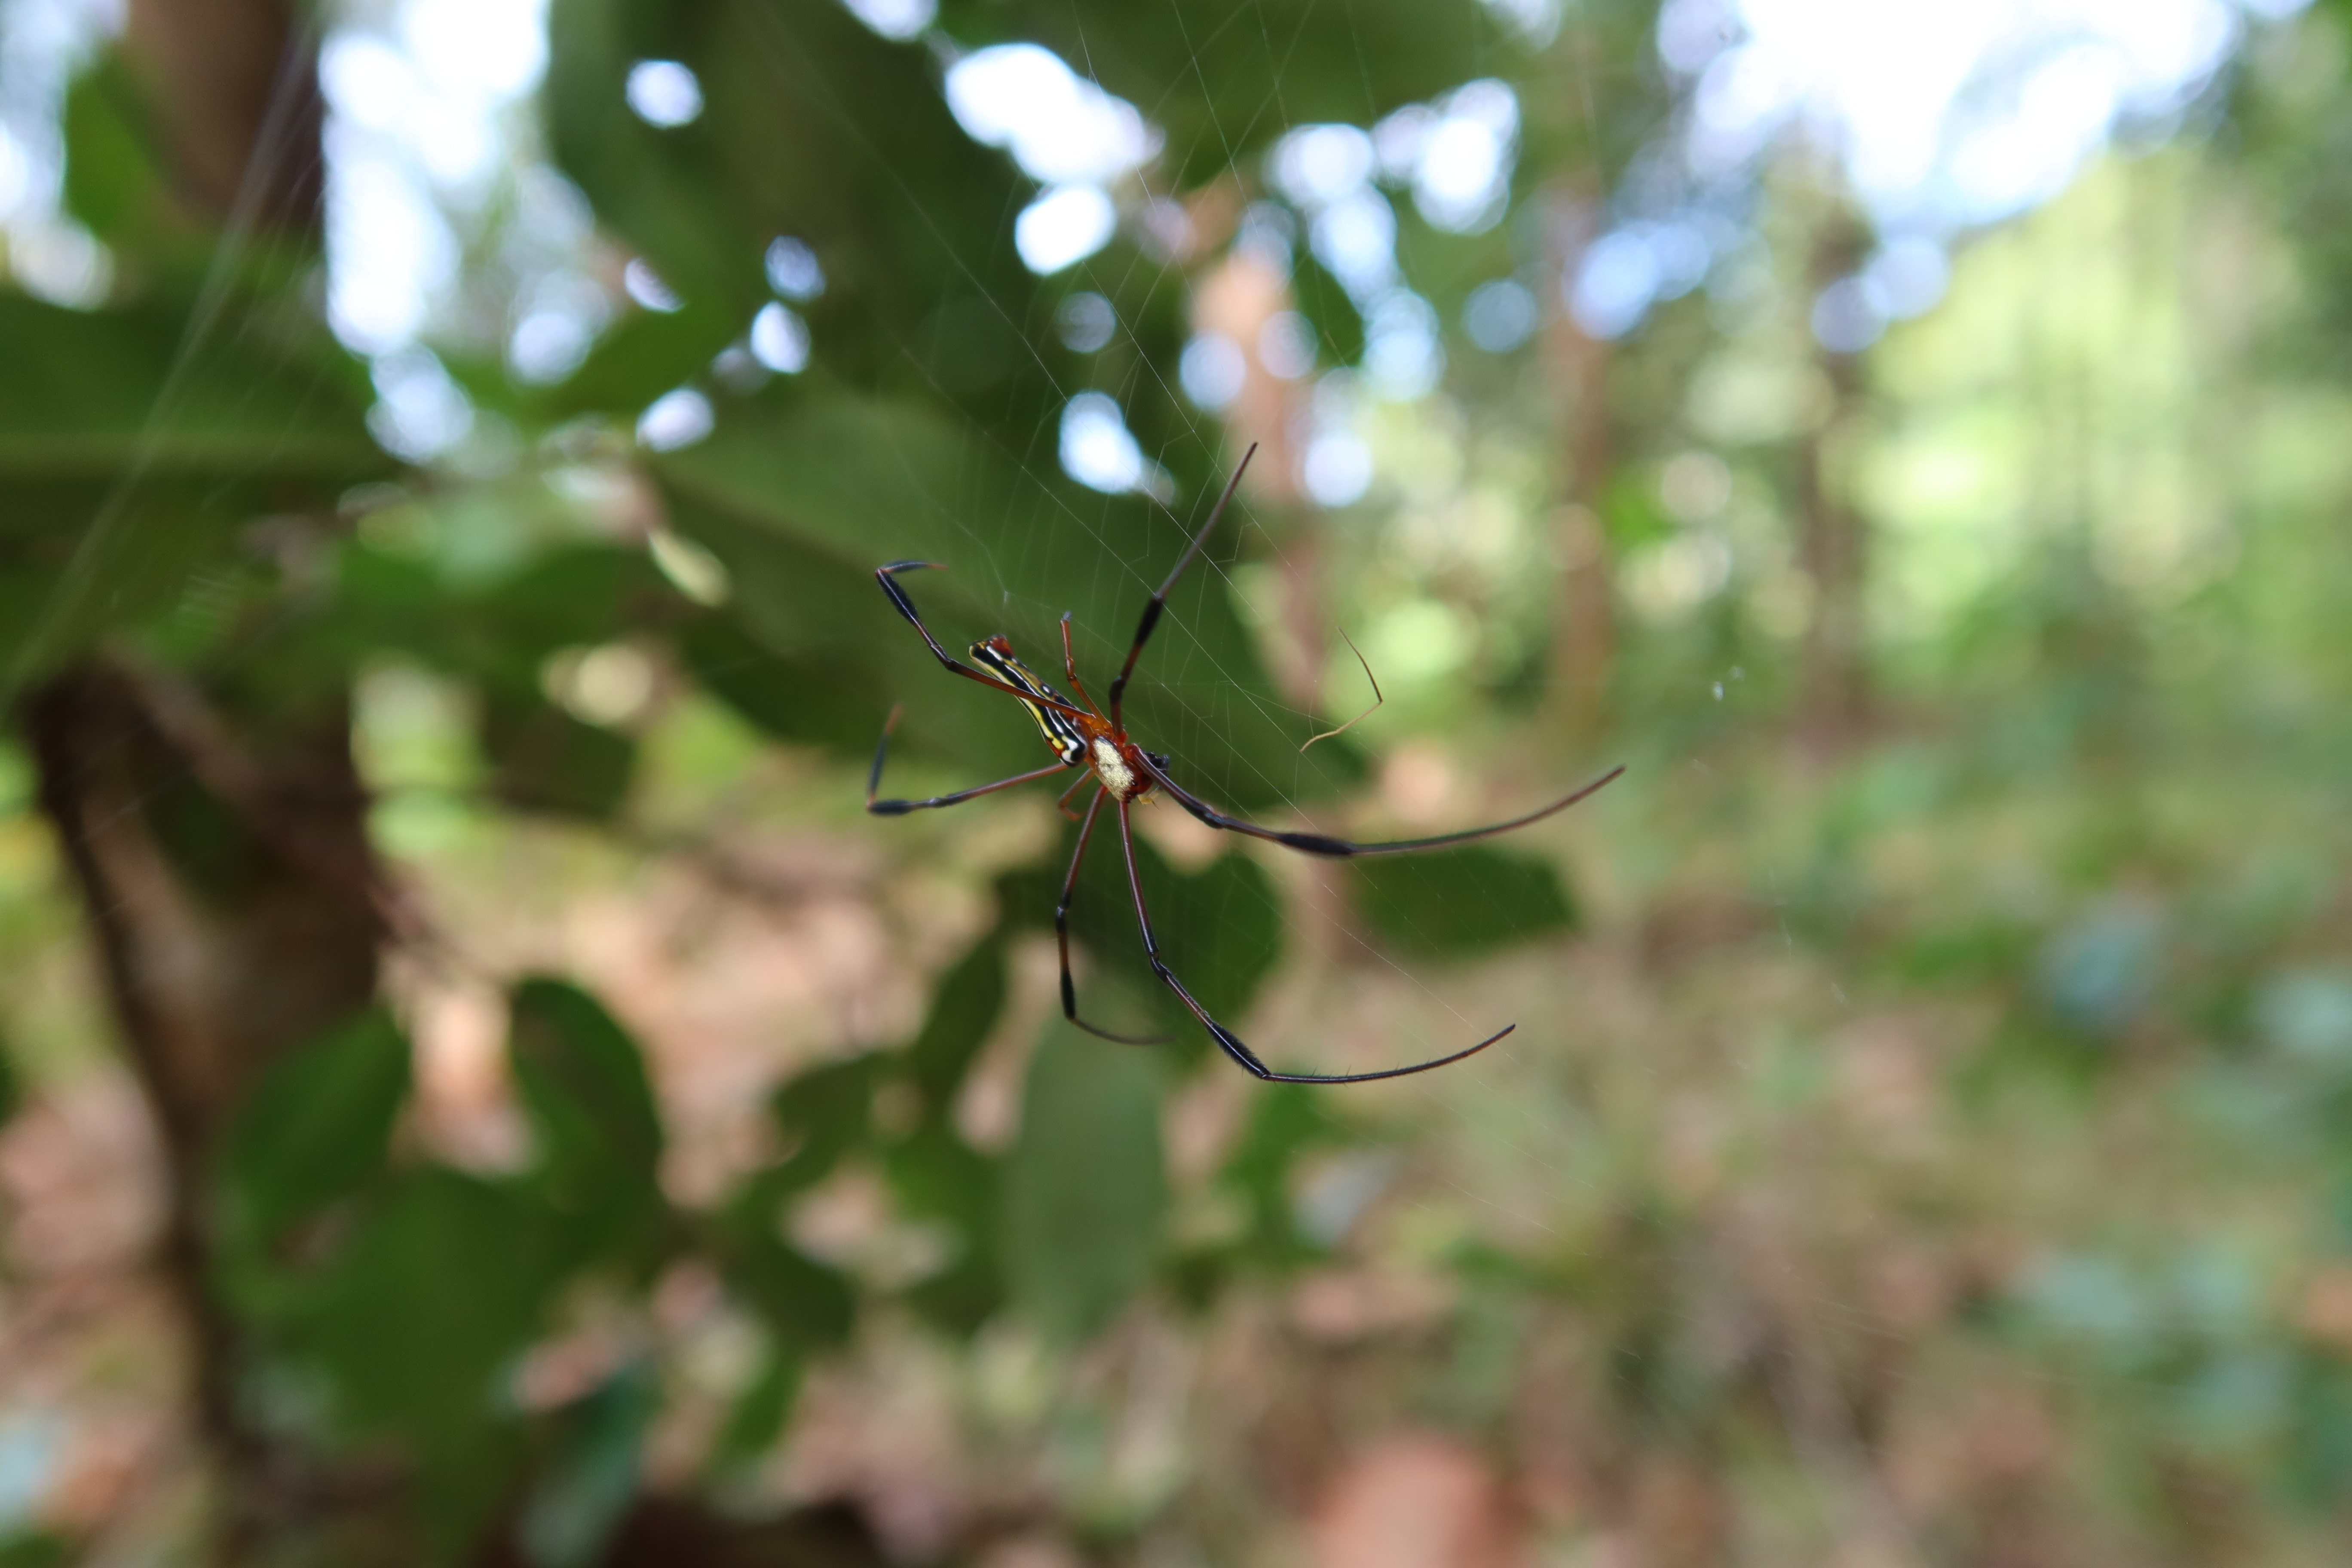
Label: Spiders